Adolf Paul Johannes Althaus

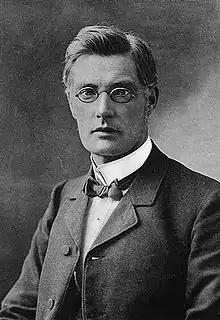
Adolf Paul Johannes Althaus.

Adolf Paul Johannes Althaus (29 November 1861 – 9 April 1925) was a German Lutheran theologian, born in Fallersleben (17 m. n.e. of Brunswick). He was a professor at the universities of Göttingen and Leipzig since 1897. He was the father of Paul Althaus (1888–1966). He died in Leipzig.